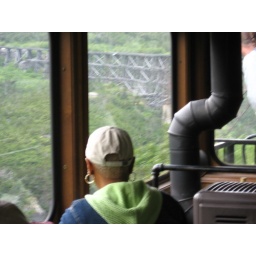
most extraverted lady in our train car